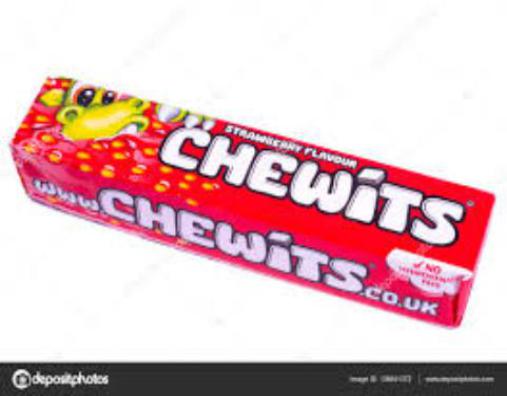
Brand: chewits
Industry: Food